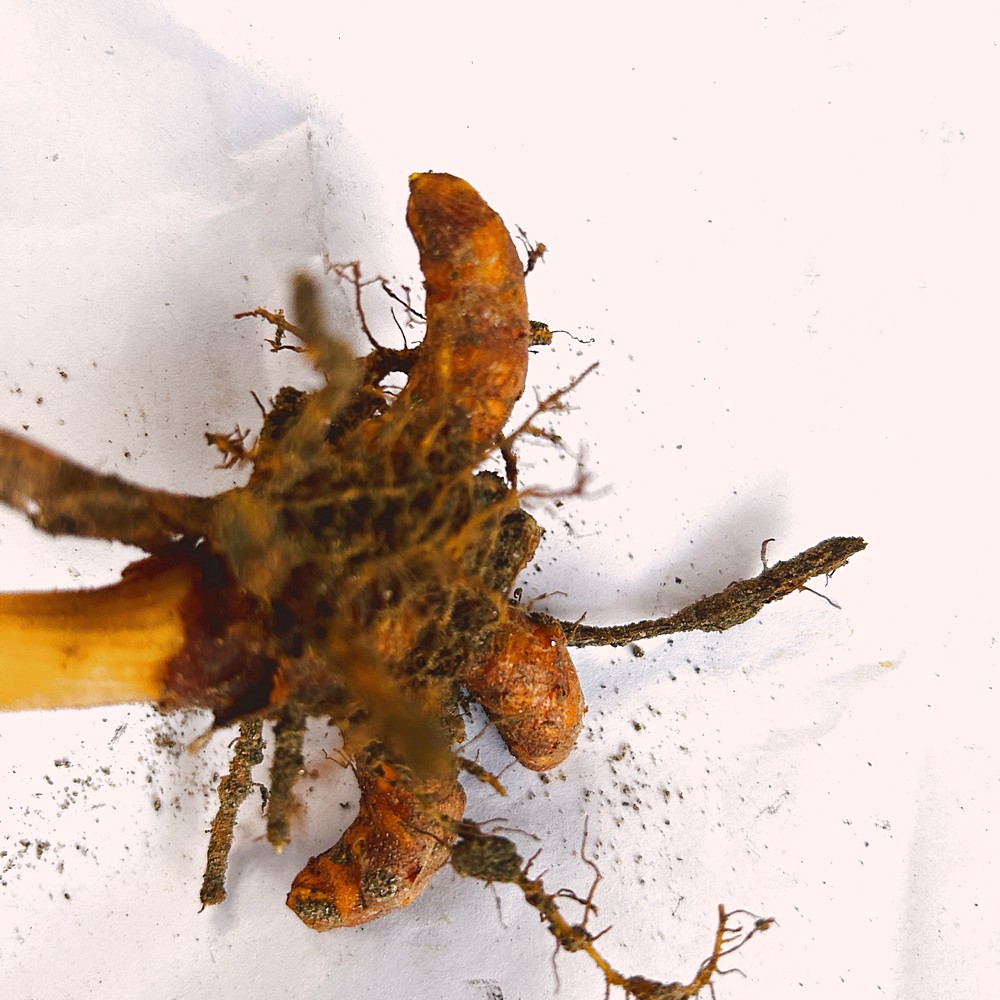
Label: Rhizome Disease Root